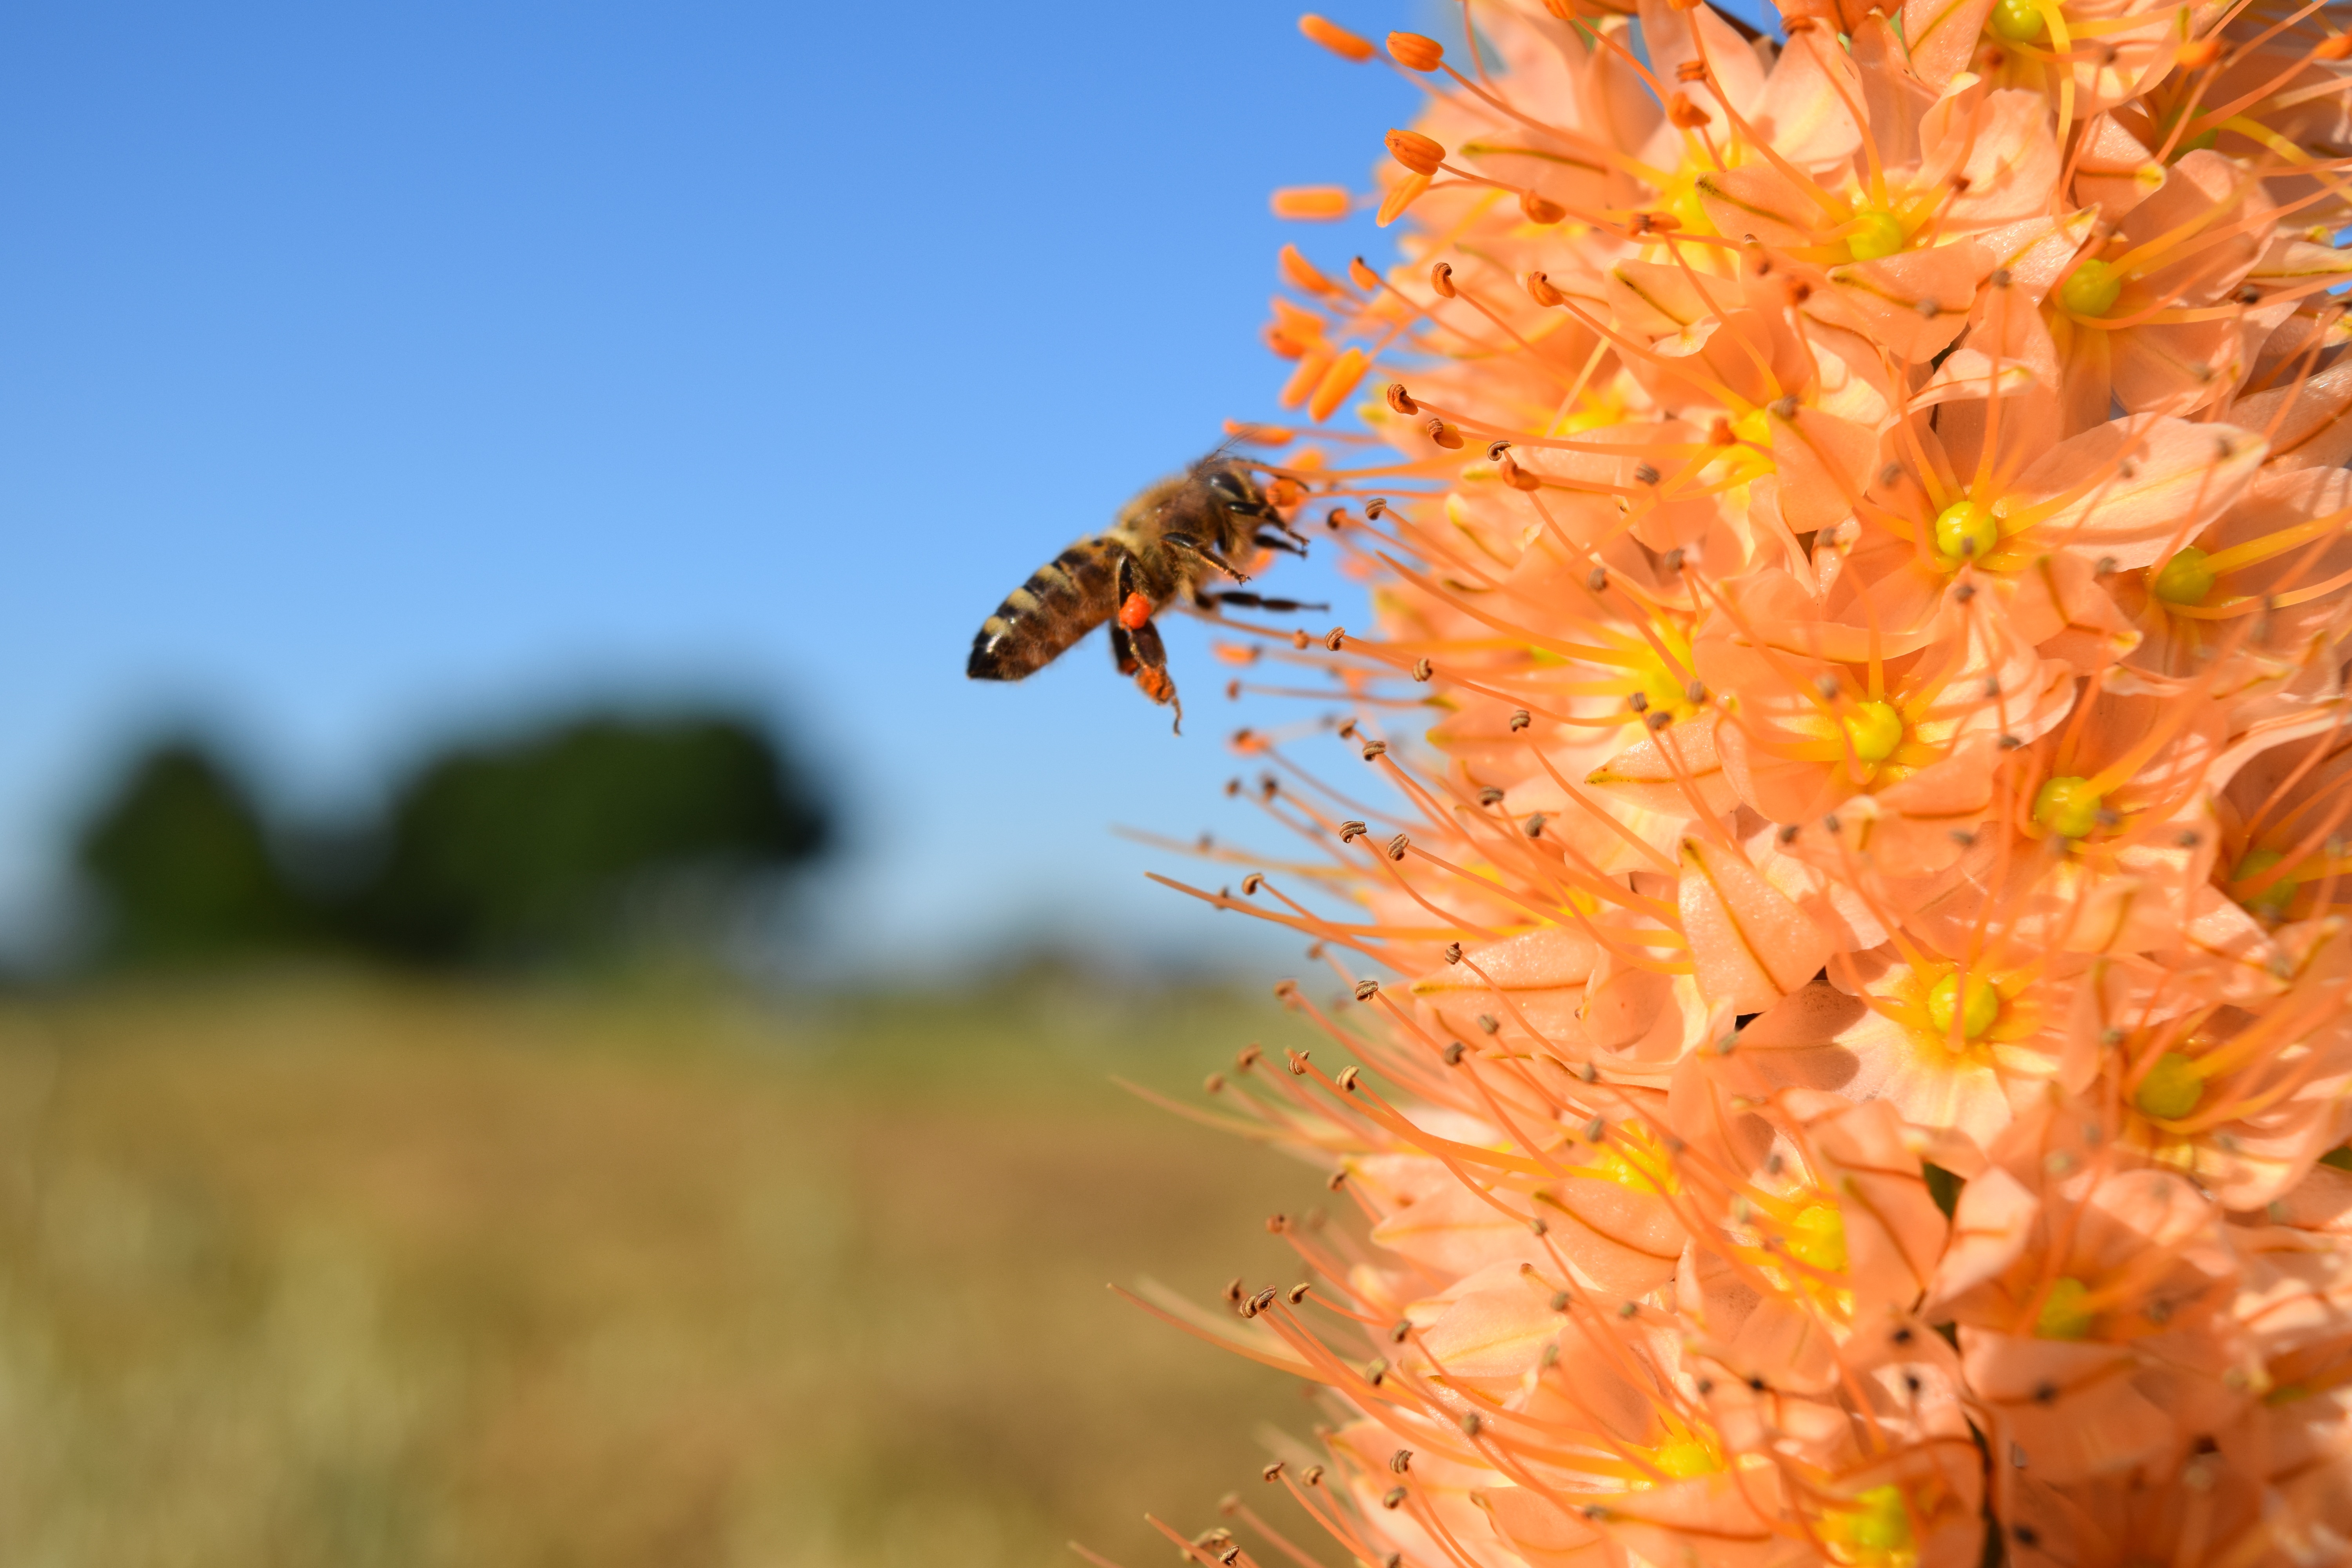
blossom, plant, leaf, flower, petal, bloom, summer, orange, pollen, food, insect, autumn, flora, invertebrate, wildflower, shrub, bee, collect, nectar, approach, macro photography, flowering plant, honey bee, hard working, eremurus, desert wandering, columnar bloom, steppe candle, land plant, membrane winged insect